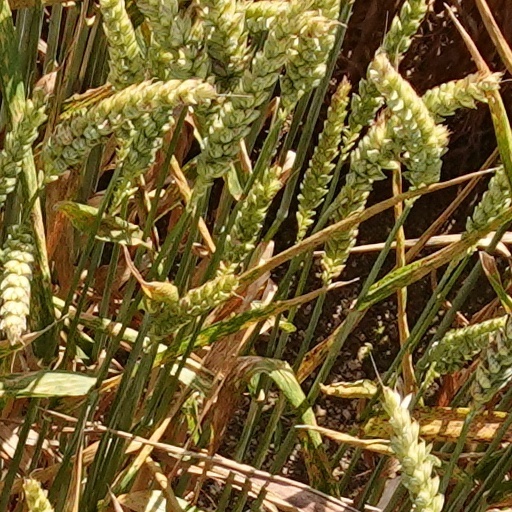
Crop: wheat